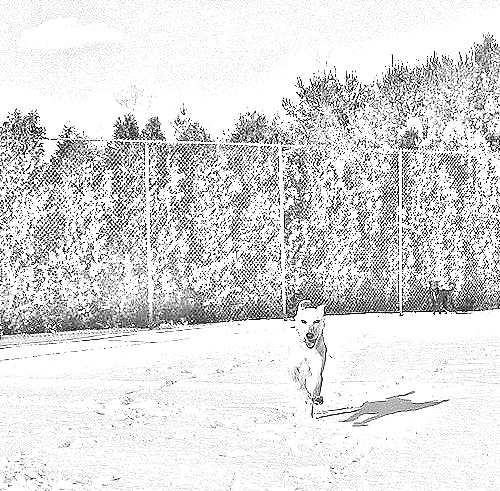
Portrait style: Sketch Portrait